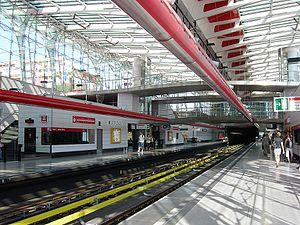
Le métro de Prague existe depuis 1974. Le réseau comporte trois lignes dont l'exploitation est assurée par l'entreprise Dopravní podnik hlavního města Prahy.